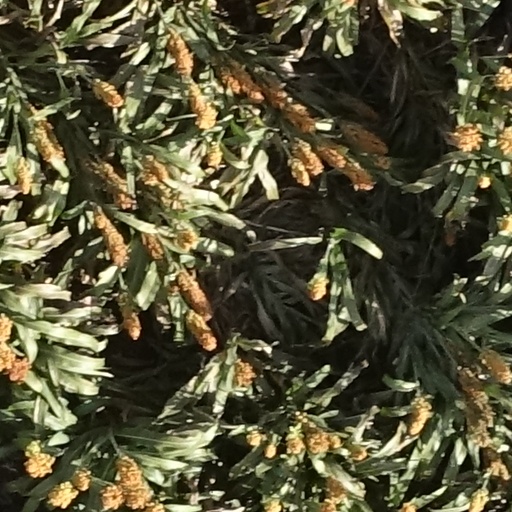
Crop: sorghum